Colonial architecture of Brazil

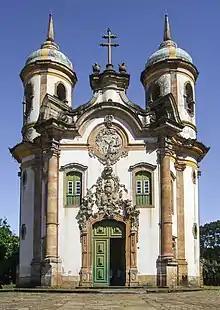
Façade of the Third Order of São Francisco Church in Ouro Preto (begun in 1765).

After the Great Lisbon earthquake of 1755, the reconstruction of Lisbon organized by the Marquis of Pombal was guided by a late Baroque classicizing style, known today as Pombaline style. This style was strongly influenced by Roman Baroque, favored by the Lisbon court since the reign of King João V (1707–1750). In Brazil, the Pombaline style was reflected especially in Belém do Pará and Rio de Janeiro, which were important administrative cities in constant contact with the metropolis. In Belém, the Pombaline influence is revealed in the work of the Italian architect Giuseppe Antonio Landi, for example in the churches of São João and of Santana, in the capital of Pará. In Rio de Janeiro, the oldest example is the Third Order of Carmo Church, built between 1755 and 1770. The stonework facade, the sinuous pediment, and the windows and portals, the latter imported from Lisbon, are indicative of the style. Other Carioca churches influenced by the Pombaline style are São Francisco de Paula and Candelária.